Amarynthos

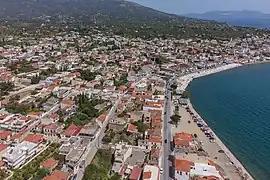
Aerial view of Amarynthos

Amarynthos (Greek: Αμάρυνθος, , also called Βάθεια "Váthia"), is a coastal town and a former municipality in Euboea, Greece. Since the 2011 local government reform it is part of the municipality Eretria, of which it is a municipal unit. The municipal unit has an area of 109.909 km. Amarynthos is 8 km east of Eretria, 27 km southeast of Chalcis, 63 km northwest of Karystos and 10 km north of Kalamos, across the gulf. The Greek National Road 44 (Thebes - Chalcis - Karystos) passes through the town.